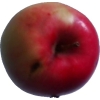
Label: Apple 11